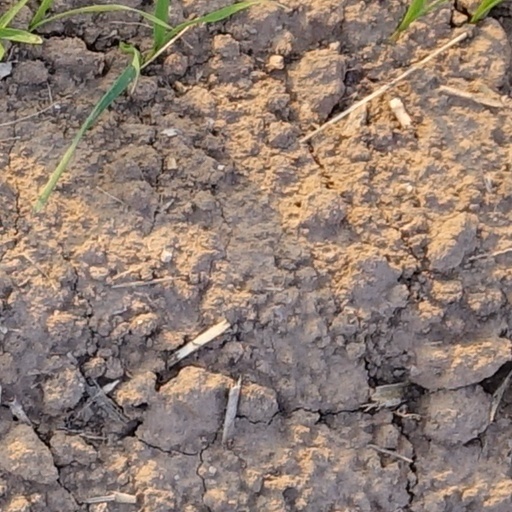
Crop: wheat